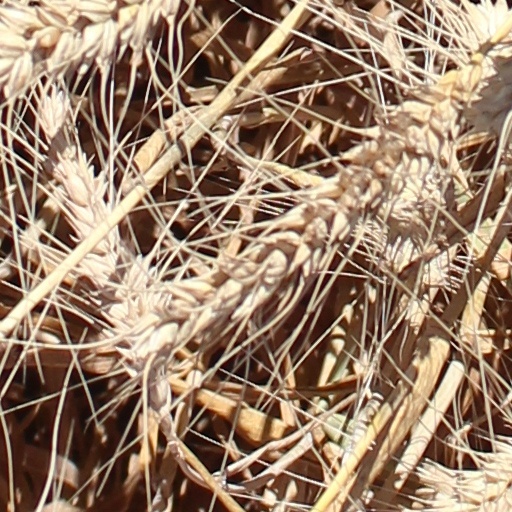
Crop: wheat